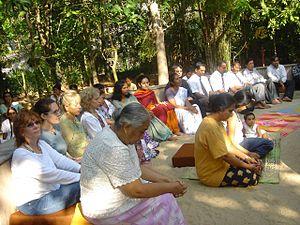
Le terme méditation désigne une pratique mentale qui consiste généralement en une attention portée sur un certain objet, au niveau de la pensée, des émotions, du corps. Dans une approche spirituelle, elle peut être un exercice, voire une voie de réalisation du Soi et d'éveil.